Answer in natural language. How many Dressers are visible in the scene? Choose between the following options: 1, 5, 1, 3 or 4
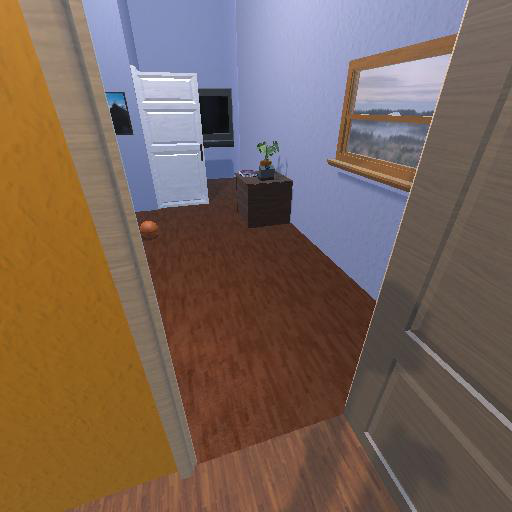
<answer>1</answer>